György Bessenyei

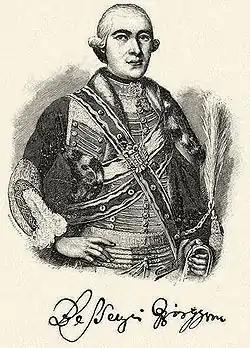

György Bessenyei (1747–1811) was a Hungarian playwright and poet.